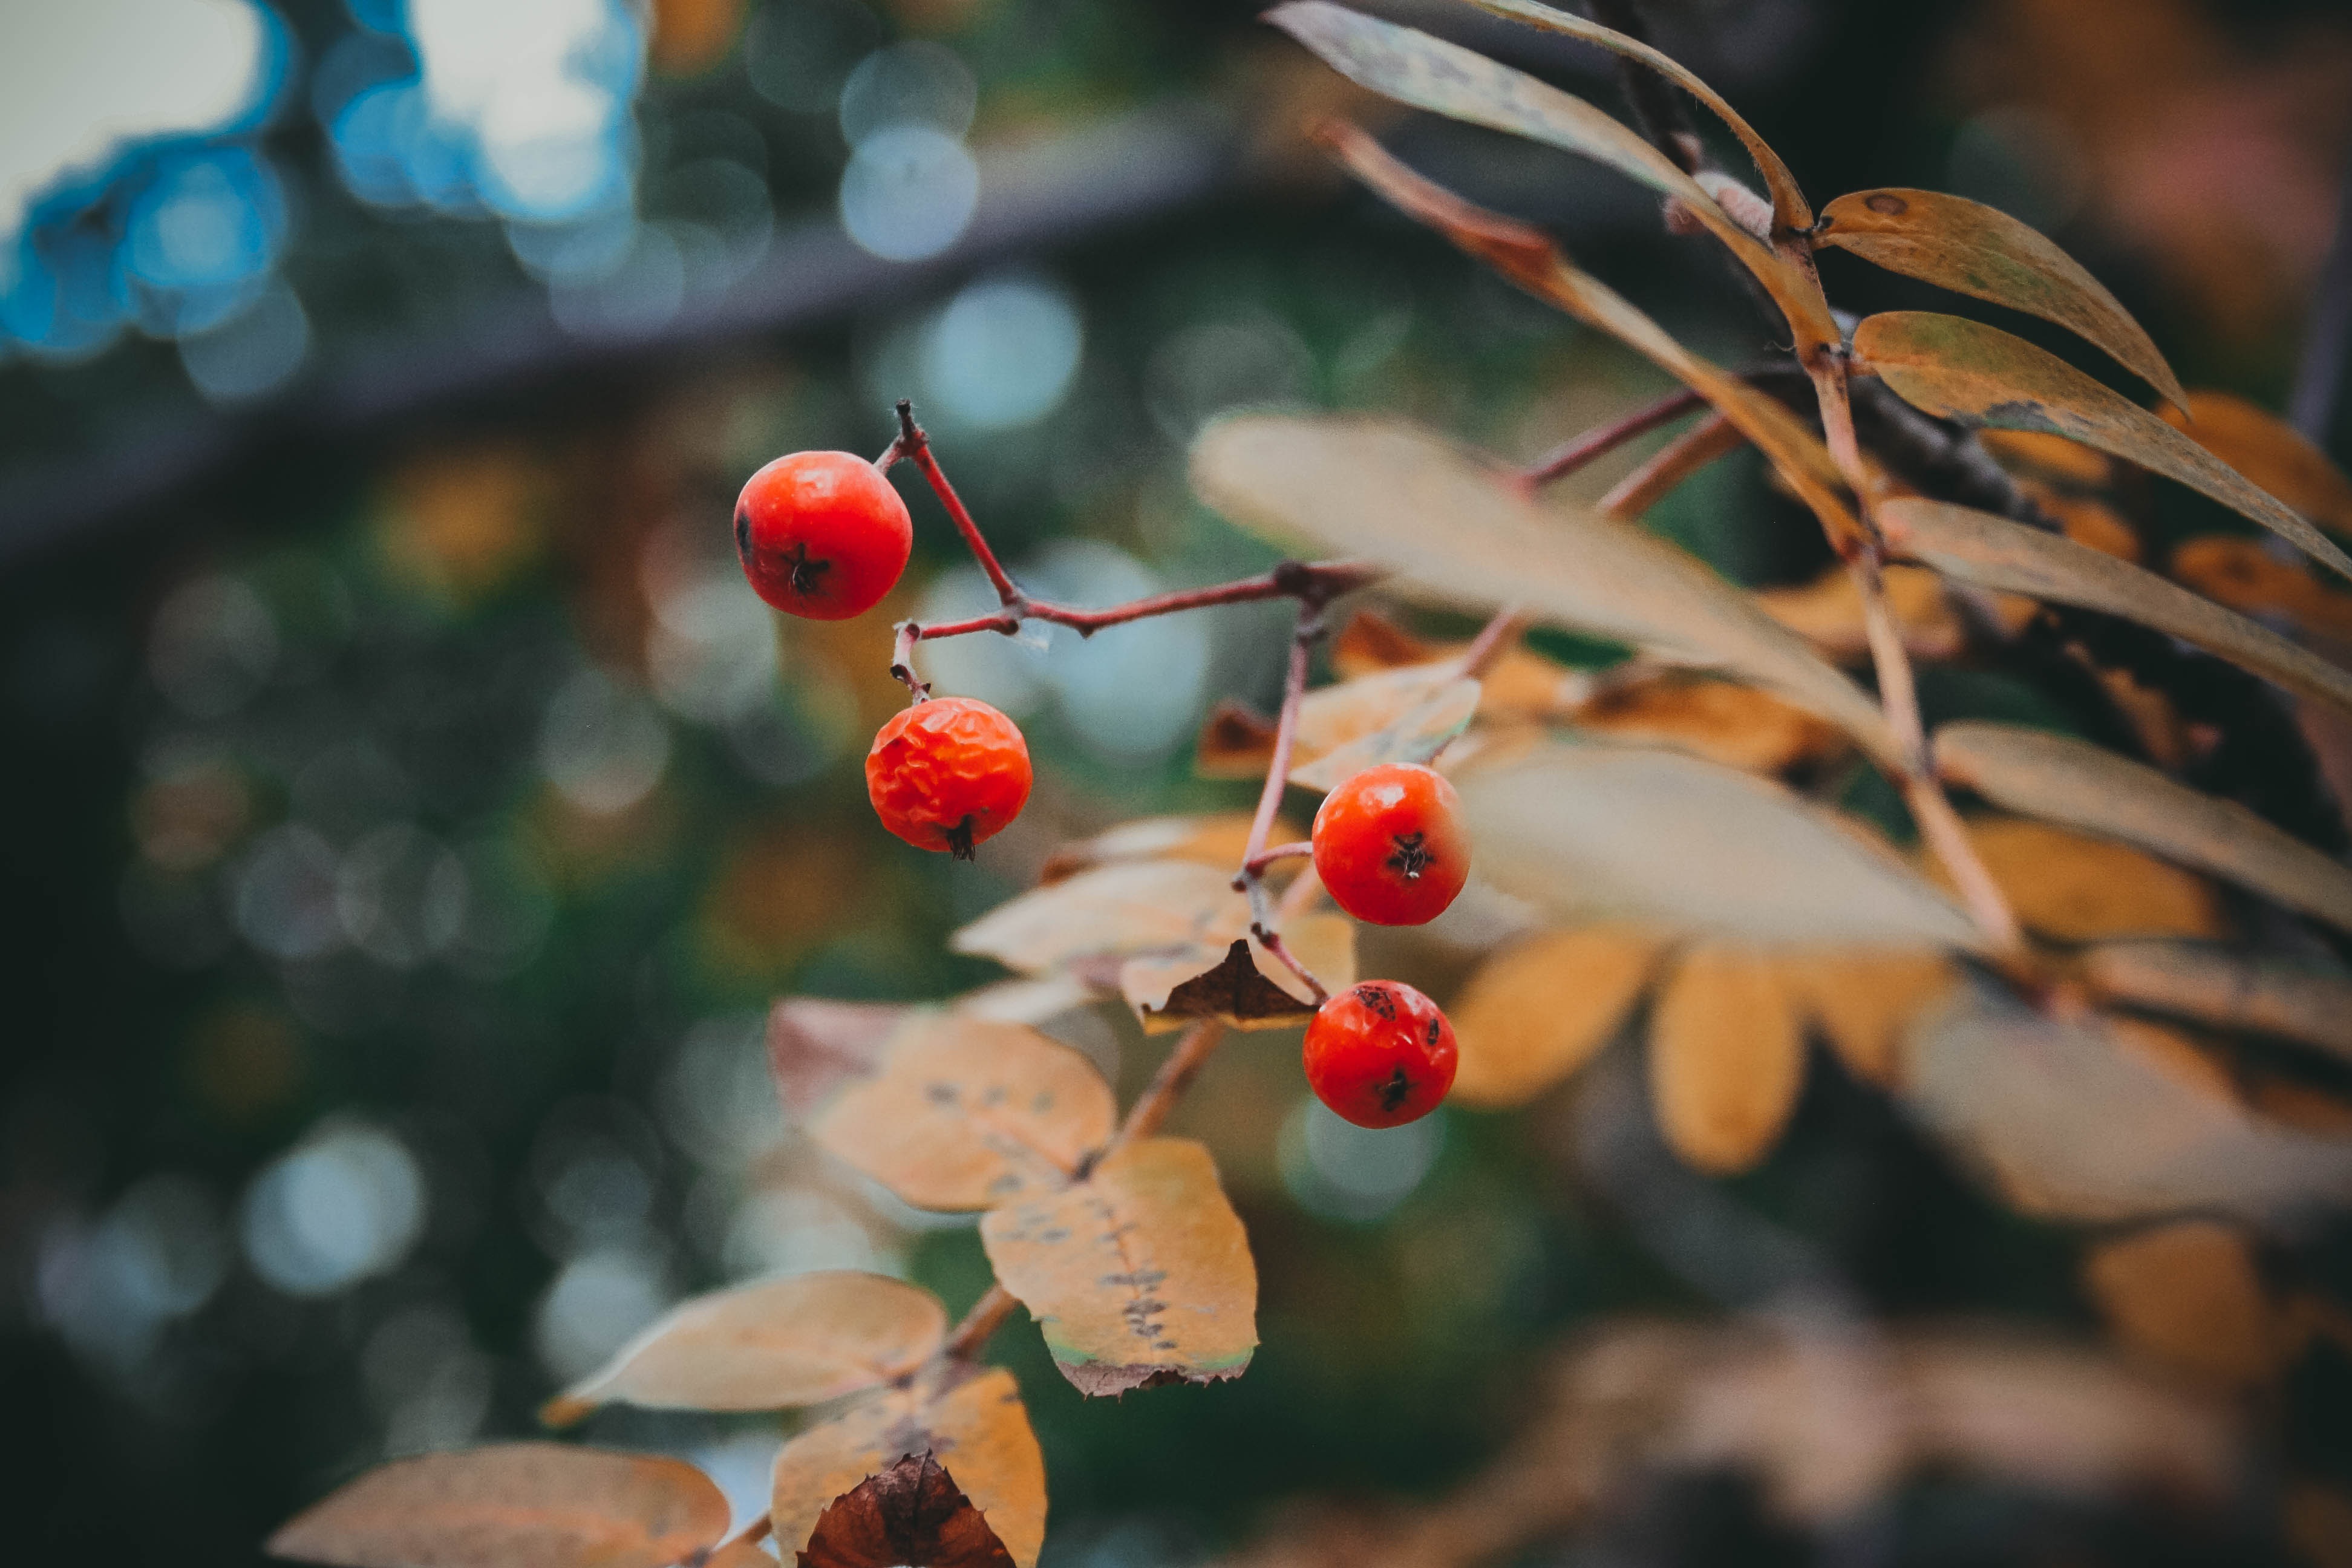
tree, nature, forest, branch, blossom, plant, fruit, berry, leaf, flower, orange, food, spring, red, produce, autumn, botany, garden, closeup, flora, season, close up, outdoors, september, shrub, bright, beautiful, october, rowan, autumn leaves, living nature, macro photography, sunny day, flowering plant, clusters of rowan, orange berries, leaves mountain ash, land plant